Intertropical Convergence Zone

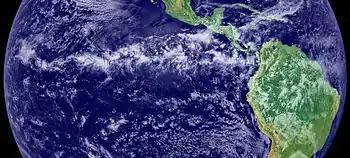
The ITCZ is visible as a band of clouds encircling Earth near the Equator.

The Intertropical Convergence Zone (ITCZ , or ICZ), known by sailors as the doldrums or the calms because of its monotonous windless weather, is the area where the northeast and the southeast trade winds converge. It encircles Earth near the thermal equator, though its specific position varies seasonally. When it lies near the geographic equator, it is called the near-equatorial trough. Where the ITCZ is drawn into and merges with a monsoonal circulation, it is sometimes referred to as a "monsoon trough" (a usage that is more common in Australia and parts of Asia).